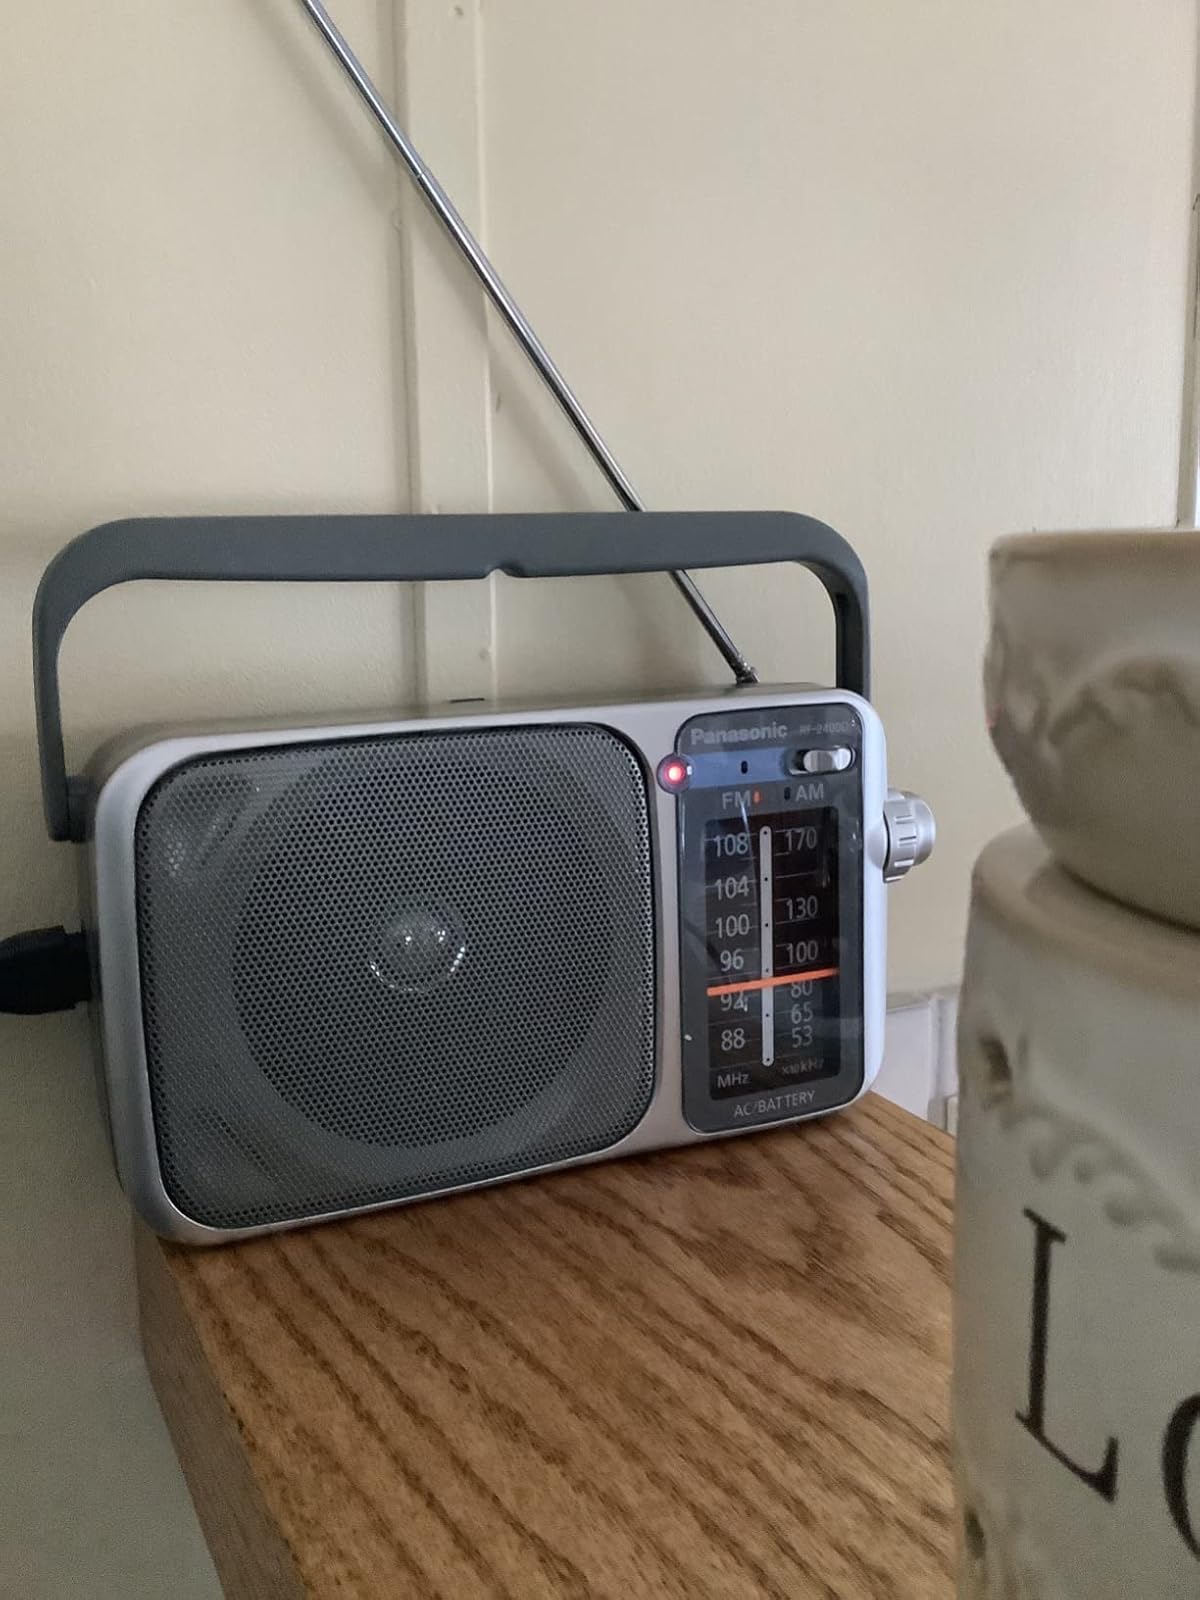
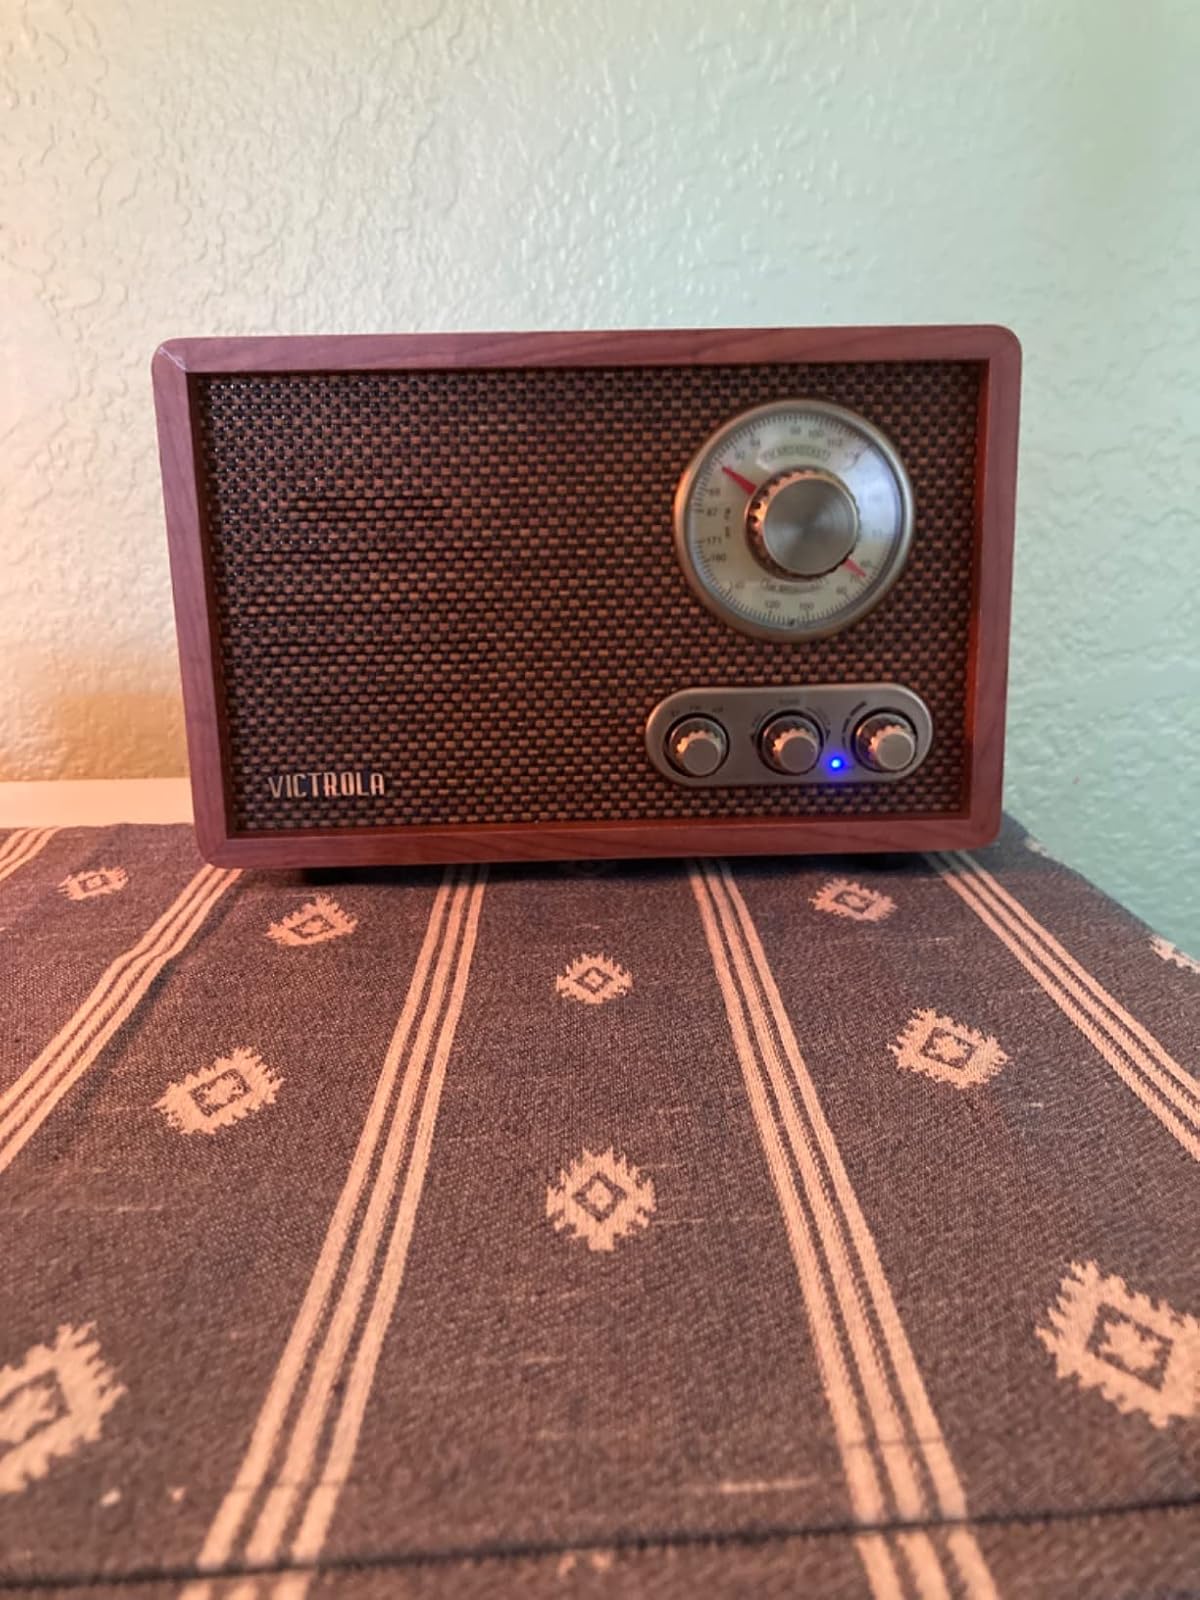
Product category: radio
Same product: no